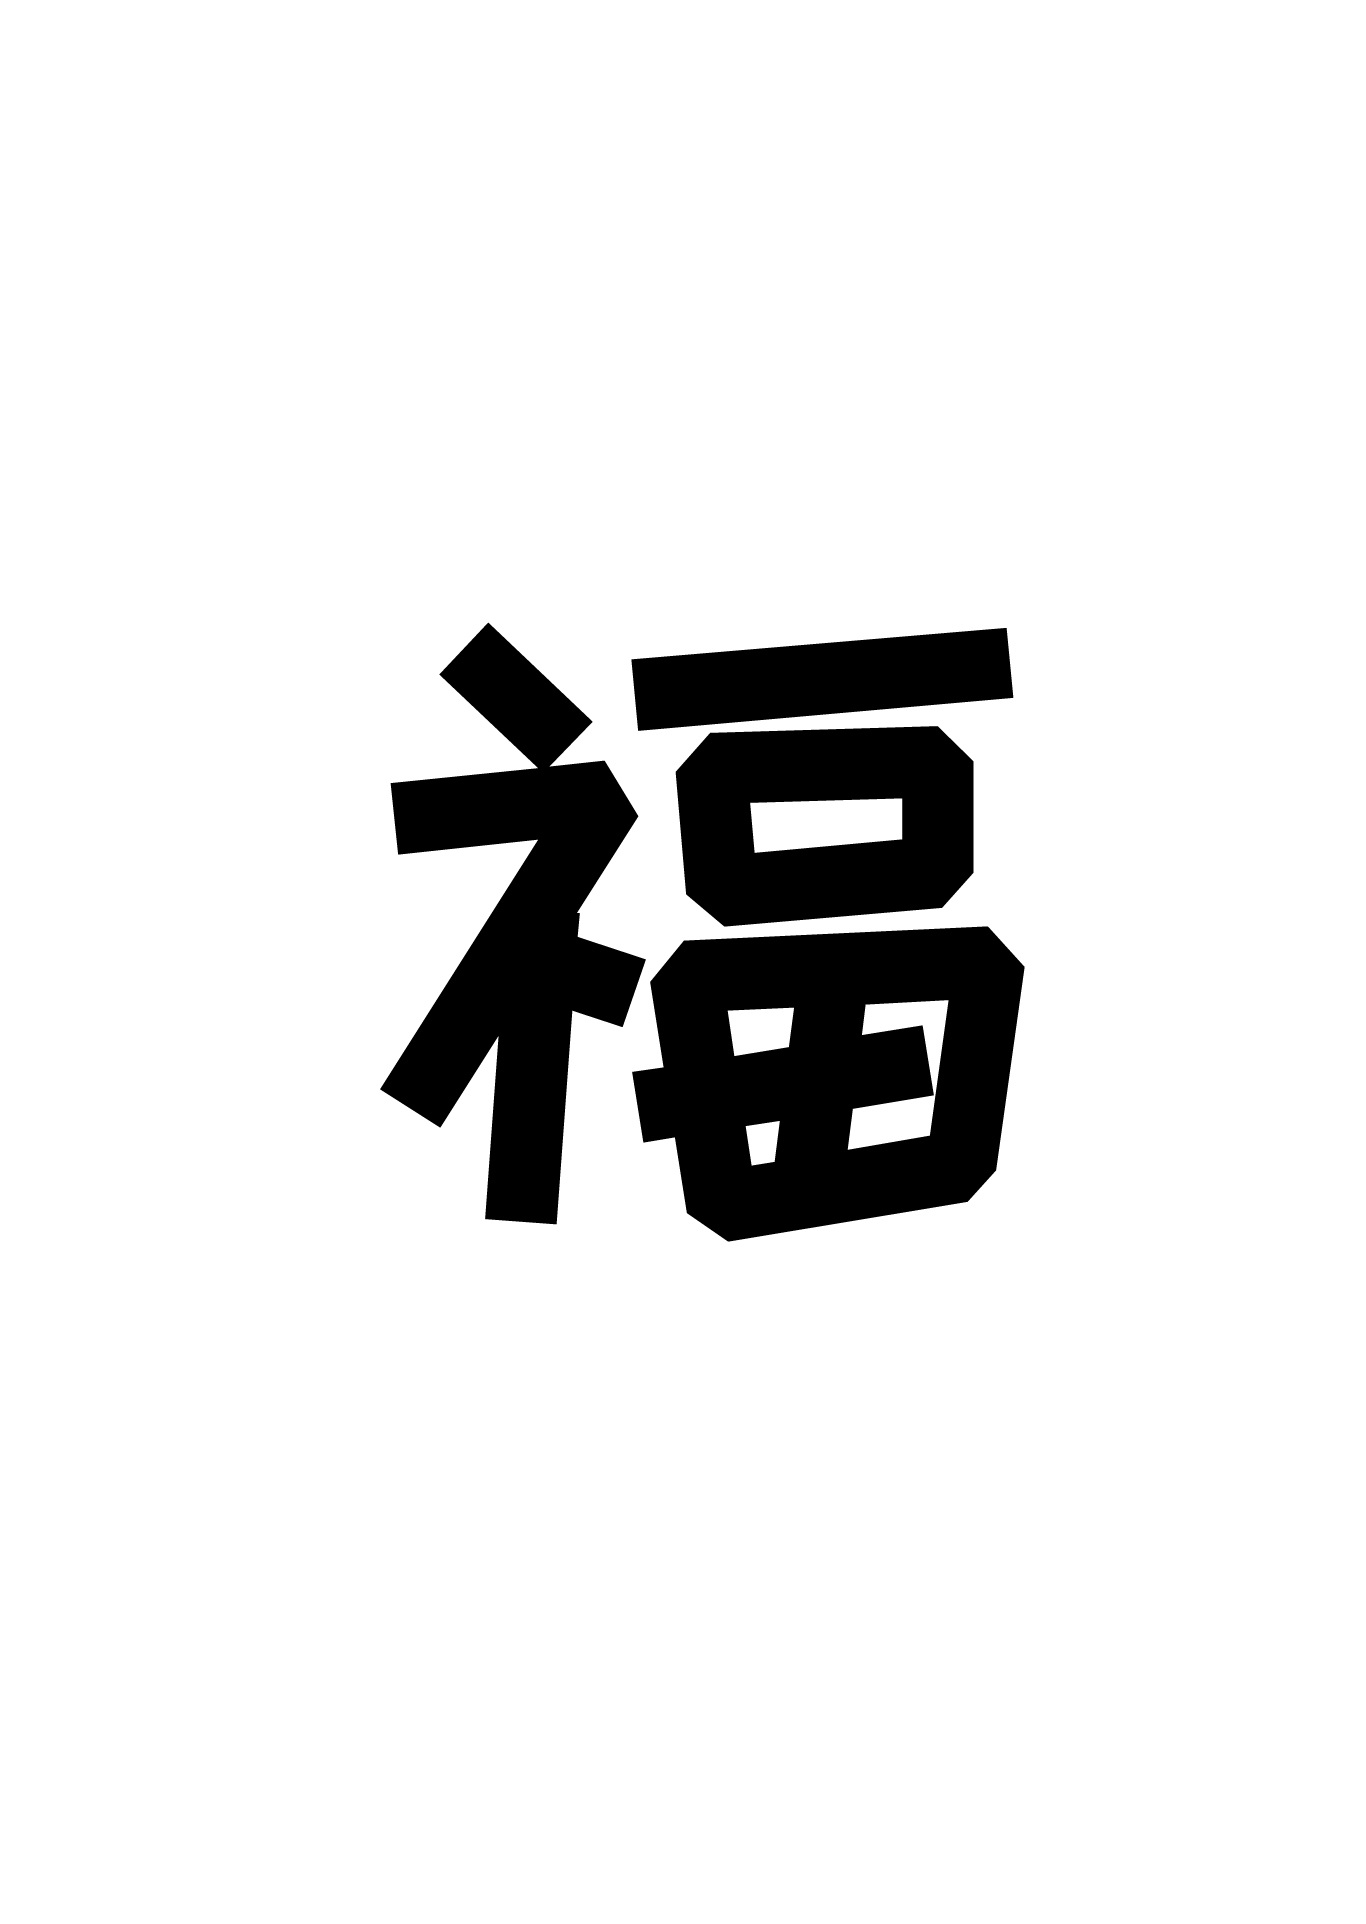
line, symbol, brand, product, font, logo, text, blessing, new year's day, chinese character, automotive exterior